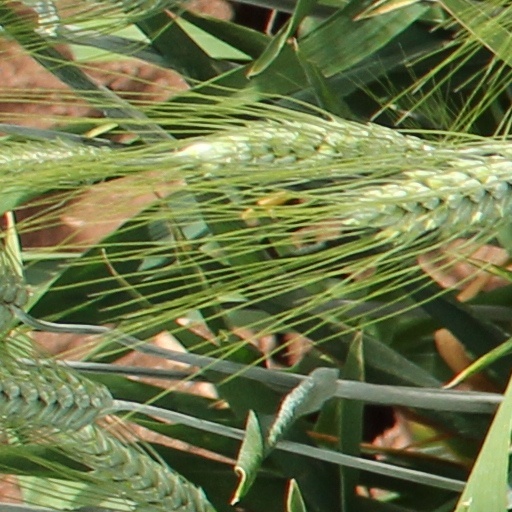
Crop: wheat